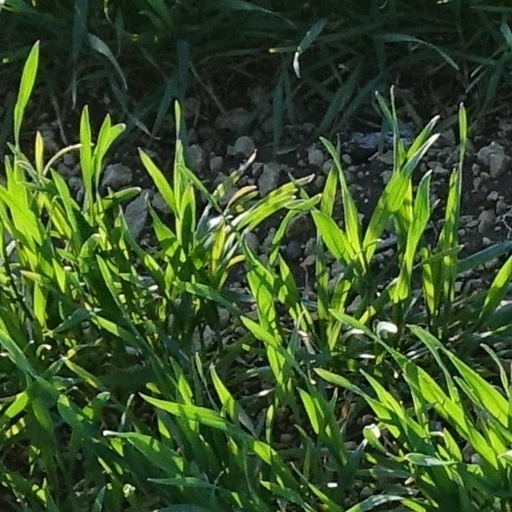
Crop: wheat